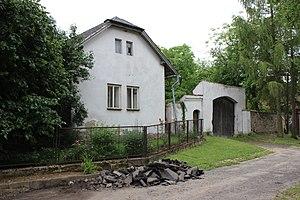
Kochánky est une commune du district de Mladá Boleslav, dans la région de Bohême-Centrale, en République tchèque. Sa population s'élevait à 450 habitants en 2020.